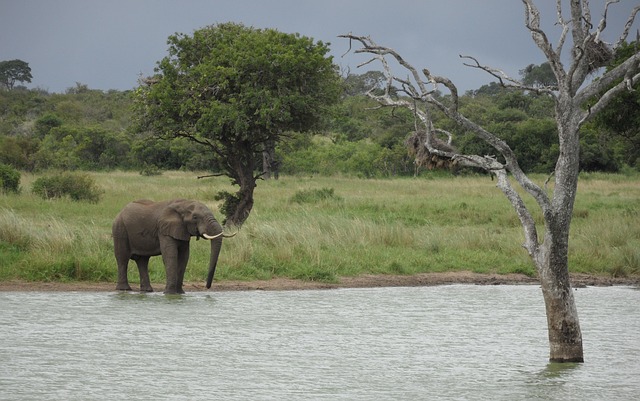
Label: elephant